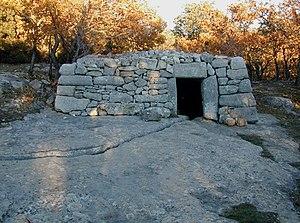
Aiguier au lieudit Travignon à Saint-Saturnin-les-Apt (Vaucluse). Photo de Jean-Marc Rosier.
Un aiguier, en Provence, est une citerne creusée dans la roche et voûtée de pierres, servant à recueillir les eaux de ruissellement.